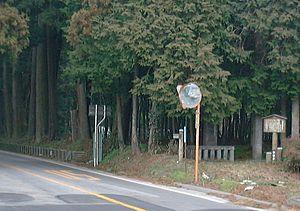
L'avenue de cèdres de Nikkō est une route bordée de cèdres du Japon se situant dans la ville de Nikkō. D'une longueur de 37 km, elle est bordée d’environ 13 000 cèdres dont près de 400 sont centenaires.